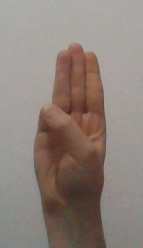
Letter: thaa